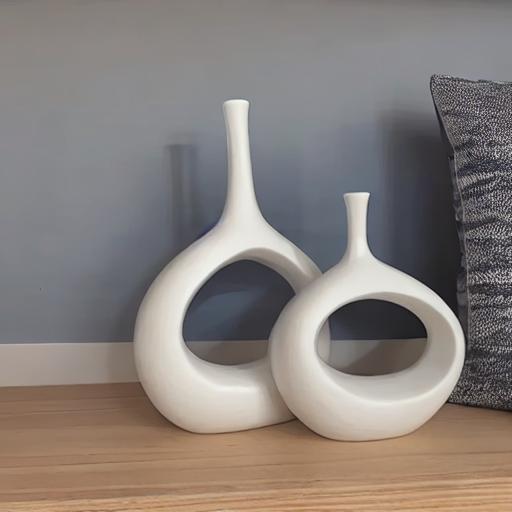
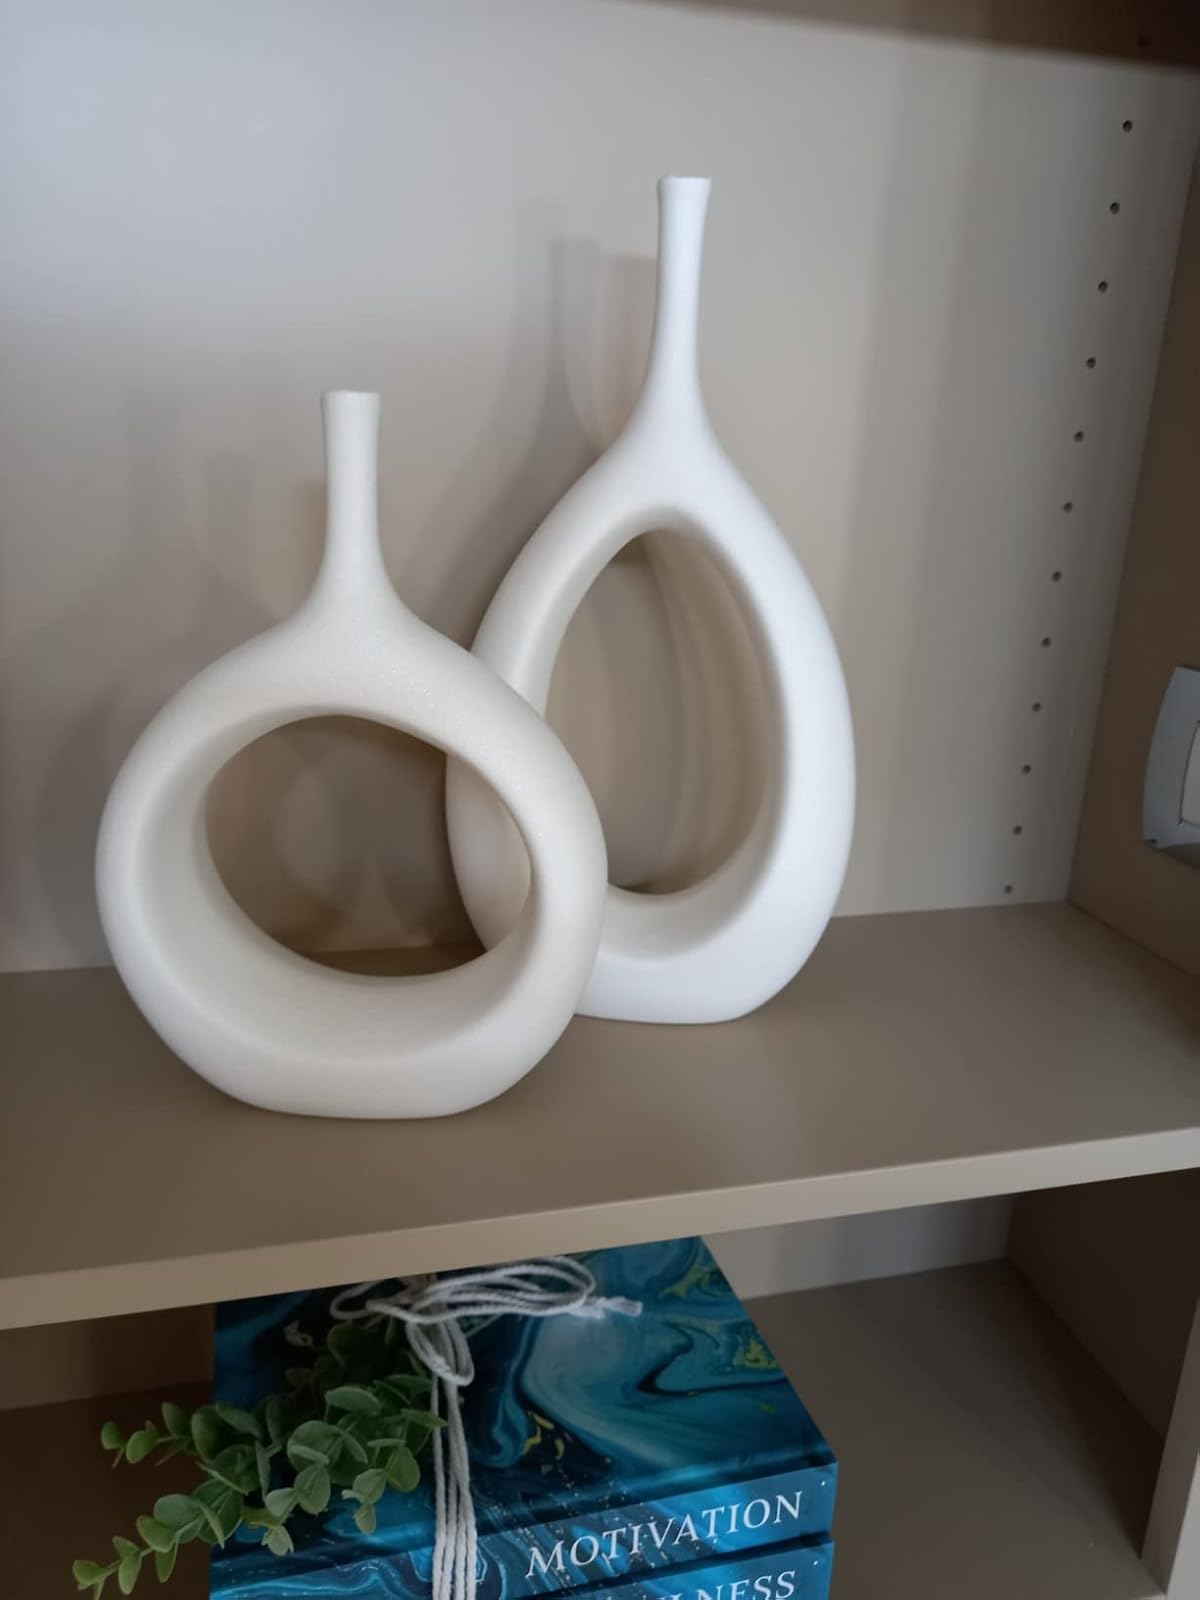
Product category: vase
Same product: no